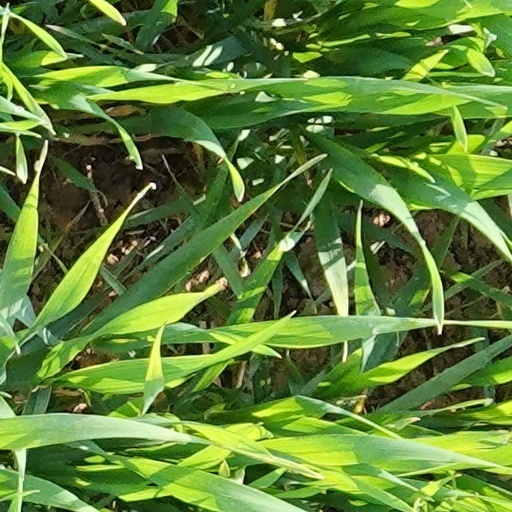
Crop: wheat